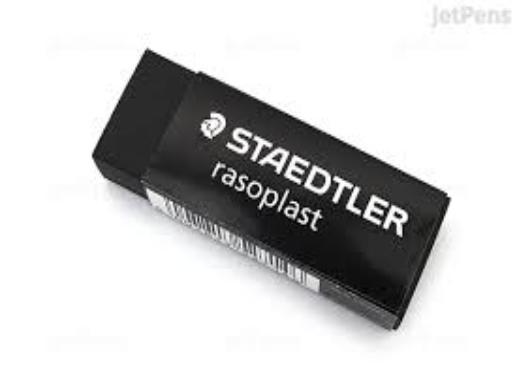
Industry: Necessities